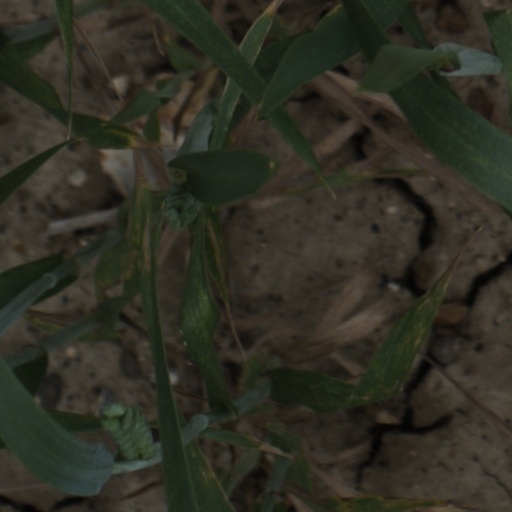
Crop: wheat